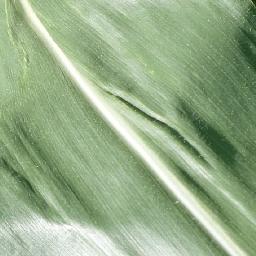
Label: Corn___healthy